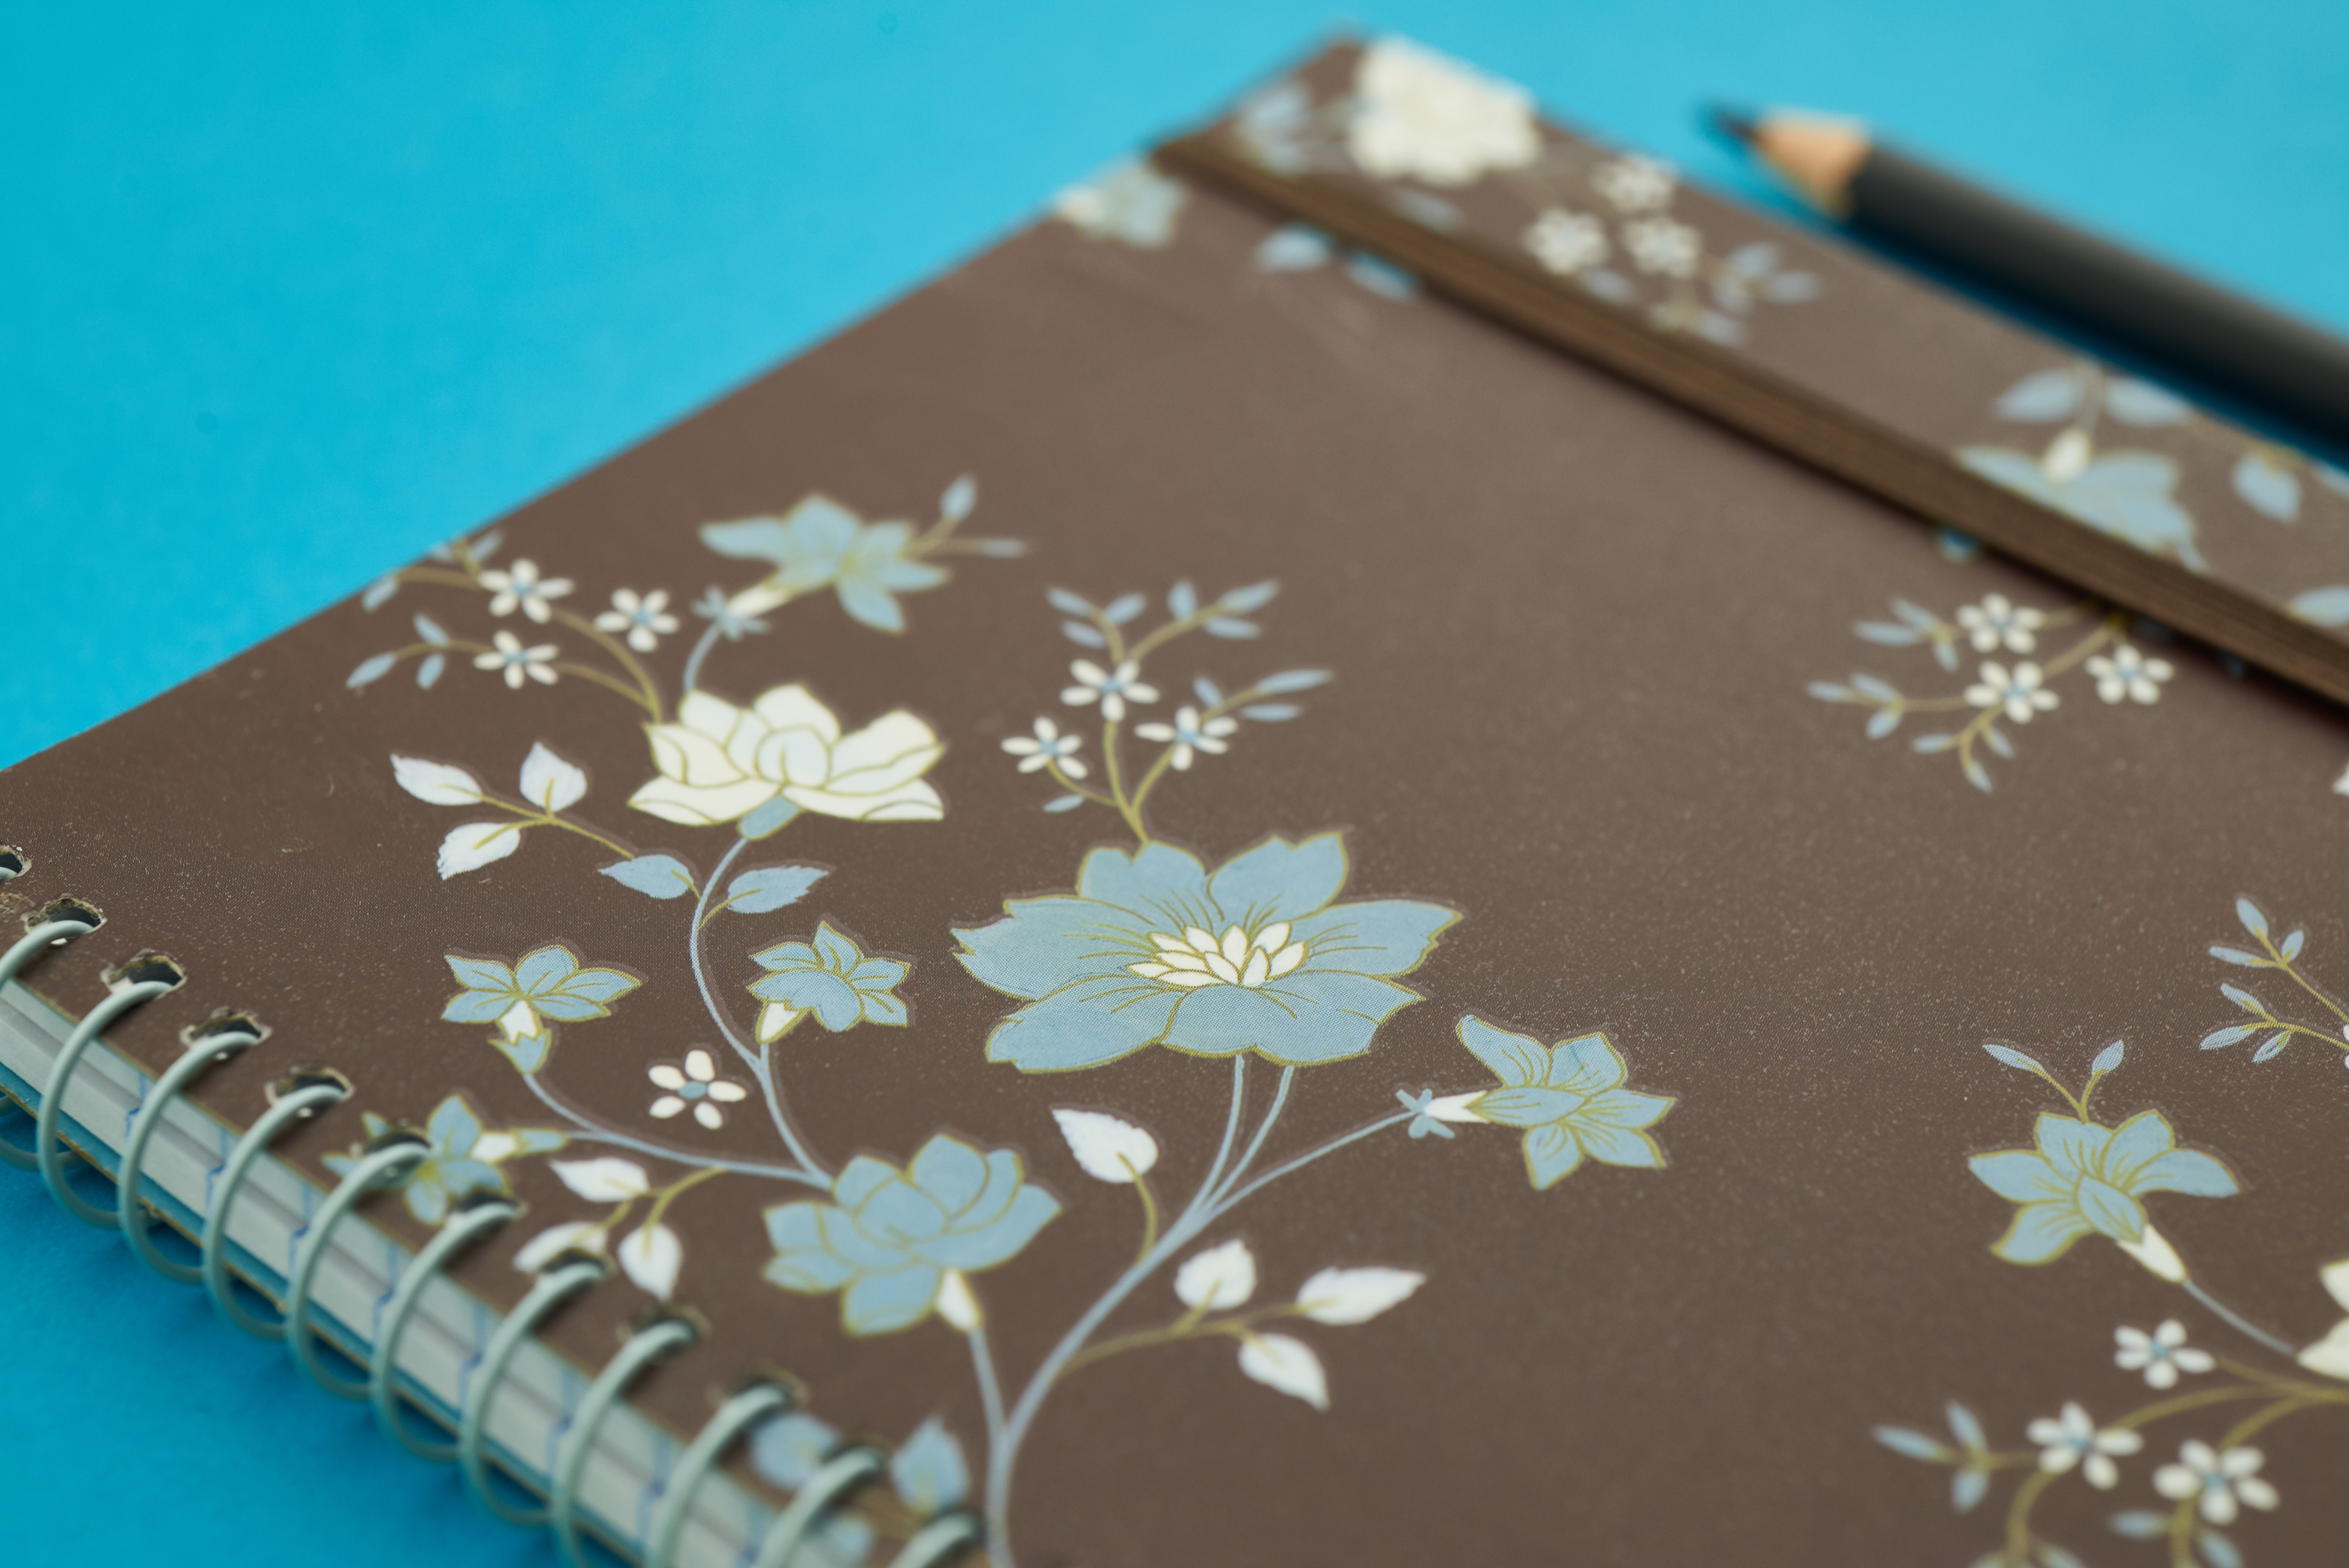
brown, azure, rectangle, textile, aqua, font, Material property, clock, communication device, wallet, pattern, electronic device, art, flower, fashion accessory, paper product, electric blue, blossom, gadget, paper, floral design, petal, publication, leather